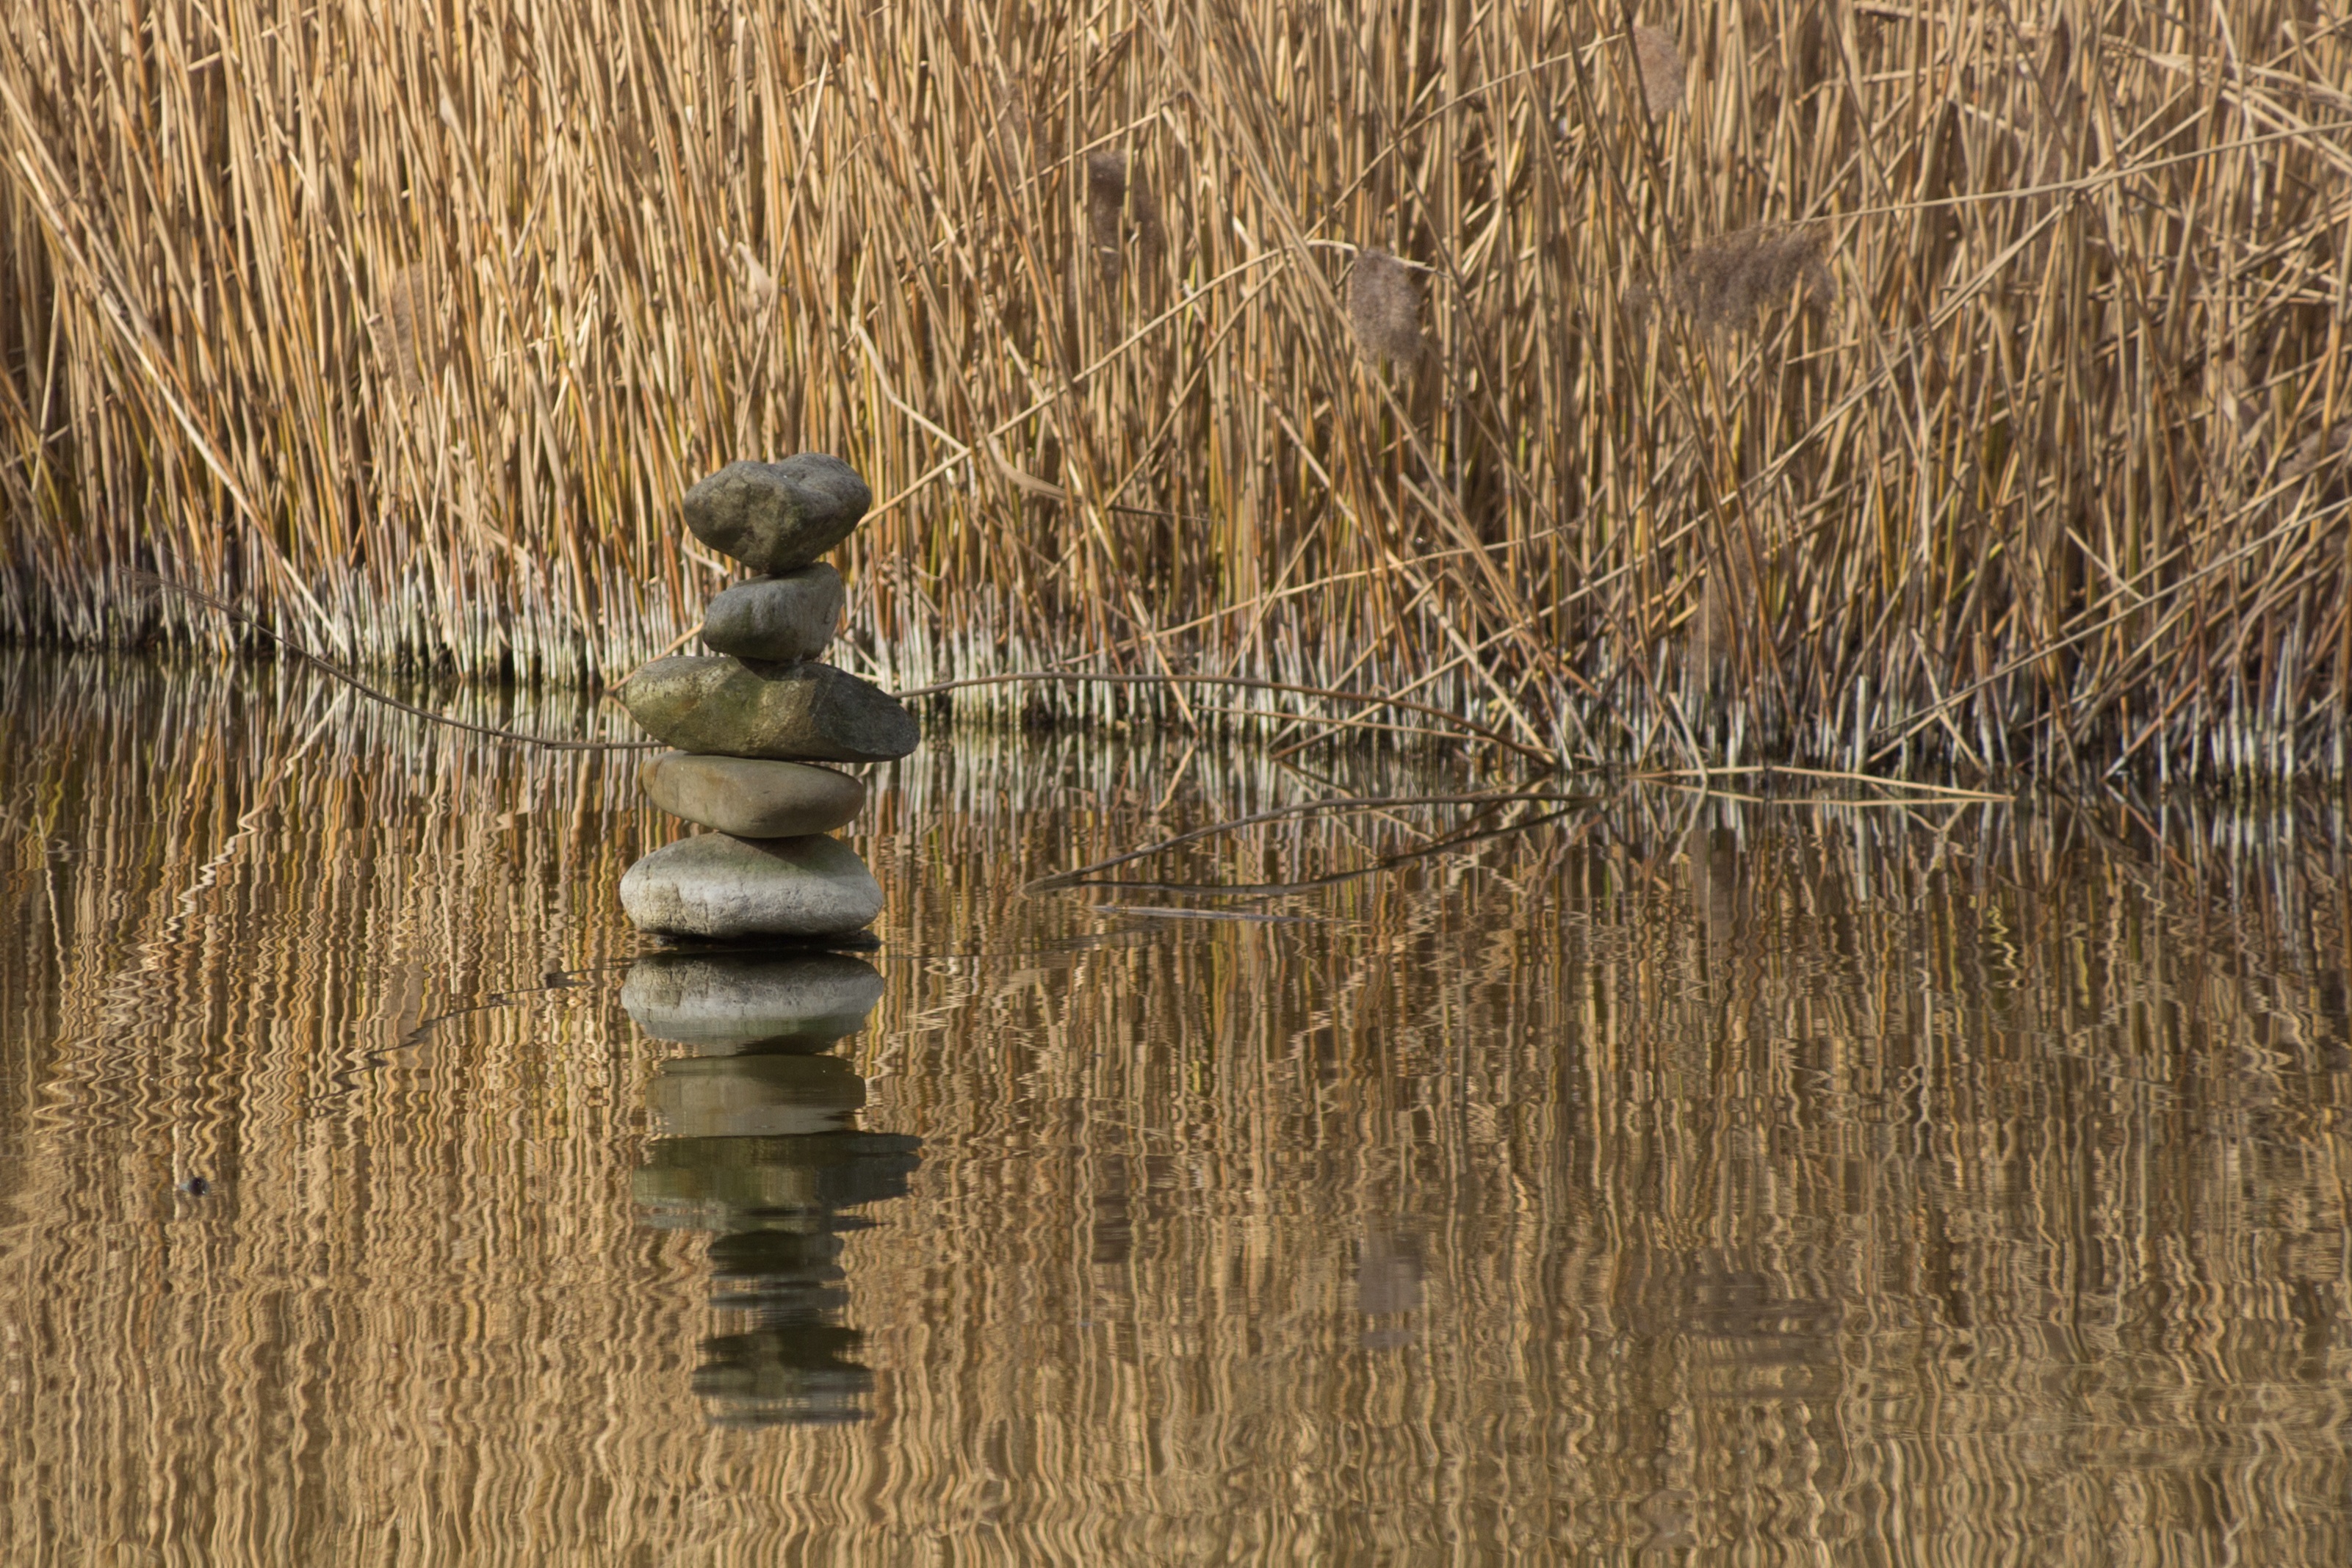
nature, grass, marsh, swamp, bird, wood, prairie, wildlife, reflection, balance, agriculture, life, stones, duck, wetland, beauty, scene, habitat, water bird, balancing stones, natural environment, grass family, phragmites